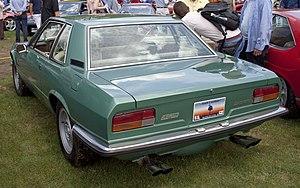
La Maserati Kyalami est une automobile coupé GT de luxe fabriquée par le constructeur italien Maserati entre 1976 et 1983. Son nom dérivait de celui du circuit de Kyalami en Afrique du Sud, où se disputait le Grand Prix d'Afrique du Sud de Formule 1 et dans lequel Pedro Rodriguez avait remporté le Grand Prix de F1 le 2 janvier 1967 sur une Cooper-Maserati. Ce fut le premier modèle Maserati de la gestion De Tomaso.
La De Tomaso Longchamp est une automobile sportive construite entre 1972 - 1989 par le constructeur italien De Tomaso. Elle a été fabriquée à 395 exemplaires en versions coupé 2 portes et GTS et à 14 exemplaires en version cabriolet 2 portes et cabriolet GTS.